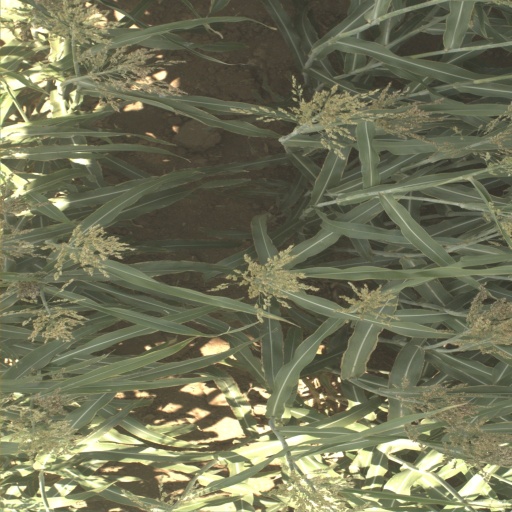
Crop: sorghum